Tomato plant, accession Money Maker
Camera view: bottom (45 deg); turntable rotation: 210 degrees
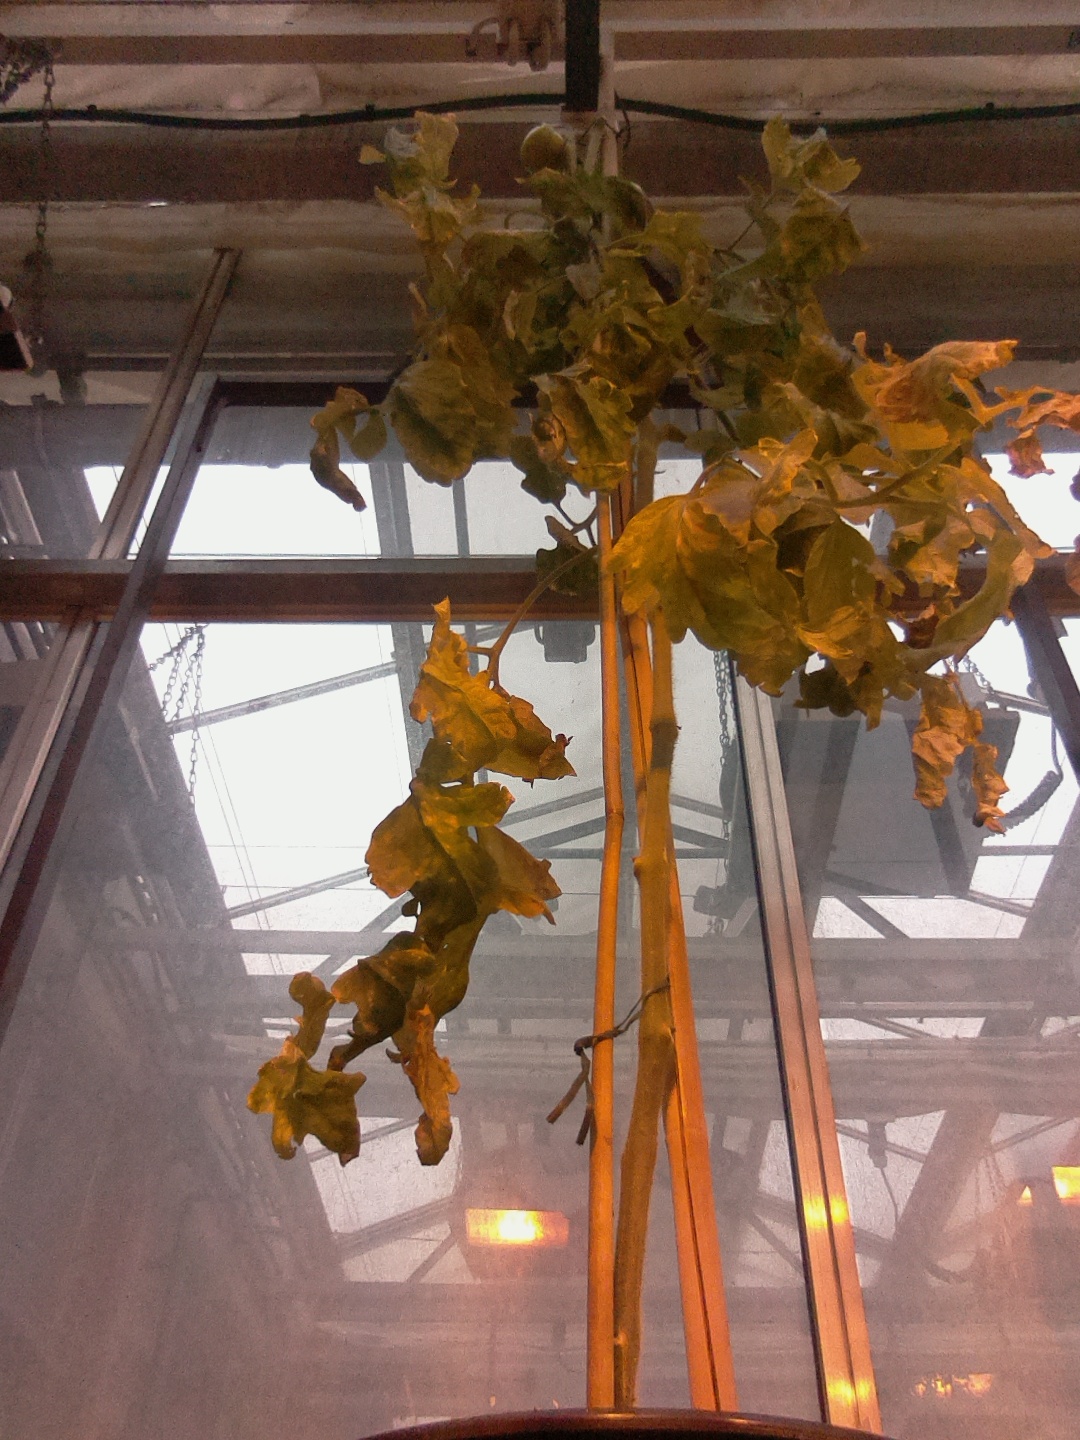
BBCH growth stage 79: 90% -100% of final fruit size